Conrad Detrez

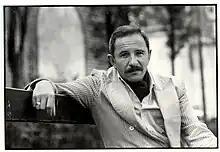
Detrez, the year before his death

Conrad Detrez (1 April 1937, in Roclenge-sur-Geer – 11 February 1985, in Paris) was a Belgian (from 1982 on French) journalist, diplomat and novelist.